Solar power in Germany

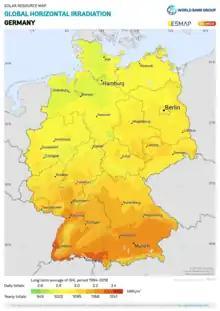
Solar potential

Germany has about the same solar potential as Alaska, which has an average of 3.08 sun hours/day in Fairbanks.